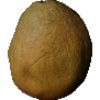
Label: Papaya 1